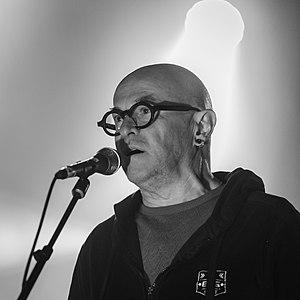
Yann-Fañch Kemener avec le groupe Ossian en fest-noz au festival de Cornouaille à Quimper le 20 juillet 2017.
Yann-Fañch Kemener, Jean-François Quémener à l'état civil, est un chanteur traditionnel et un ethnomusicologue breton, né le 7 avril 1957 à Saint-Brieuc et mort à Trémeven le 16 mars 2019.